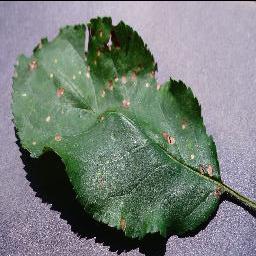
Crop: apple
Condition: black_rot